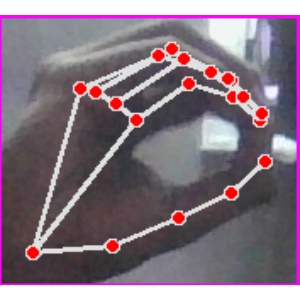
अक्षर: ठ